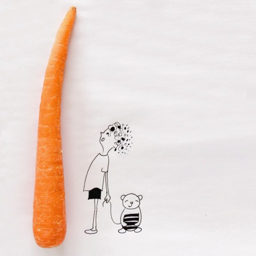
the longest carrot ever grown was over feet !